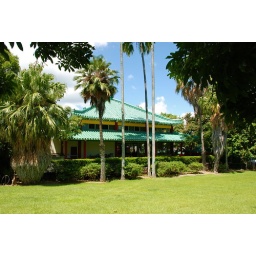
Photos of flowers and plants at the Foster Botanical Garden in Honolulu, HI. Kwan Yin Temple